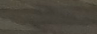
Surface type: concrete plates